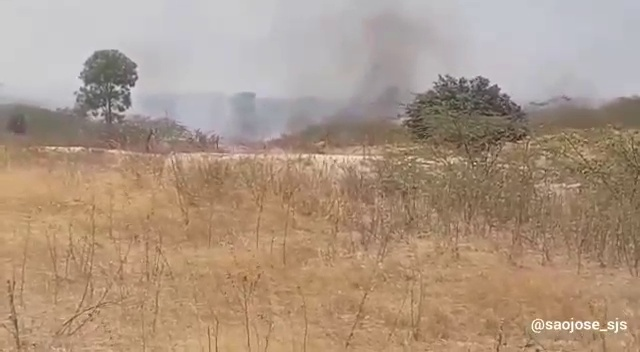
Fire: no
Smoke: yes